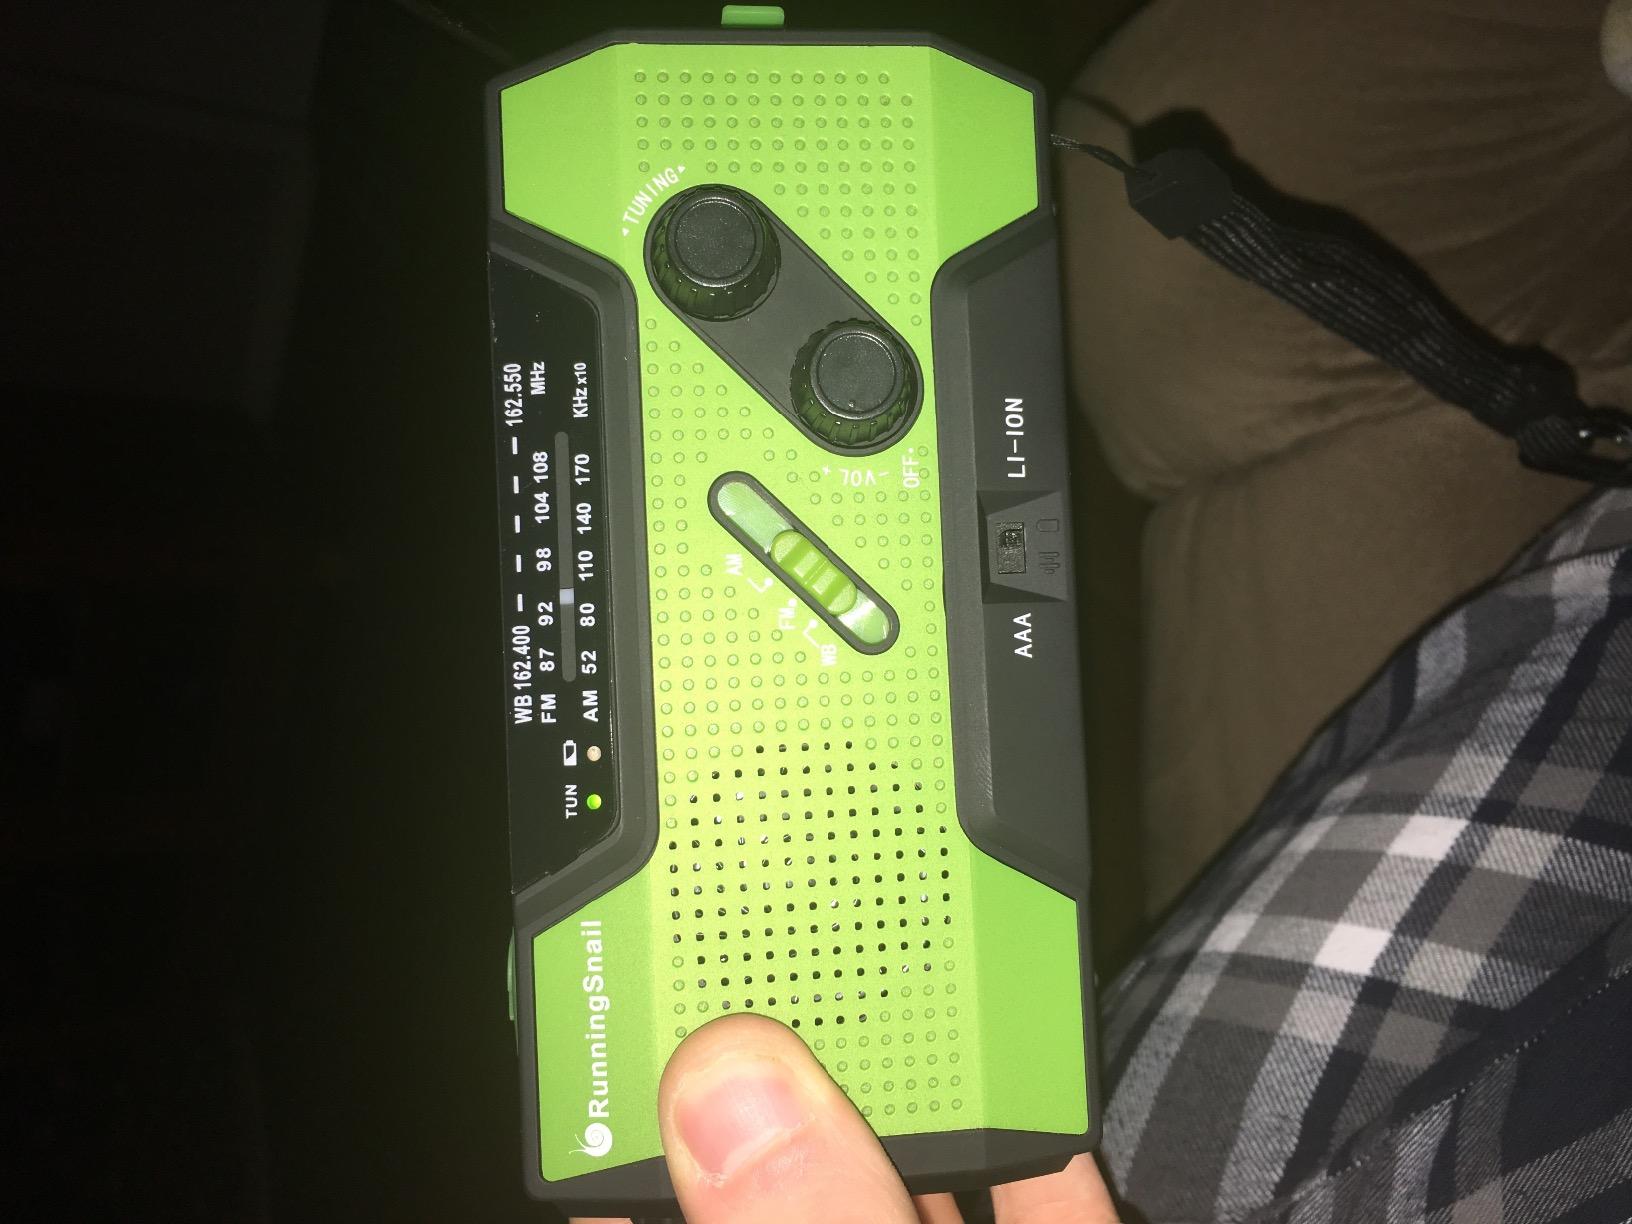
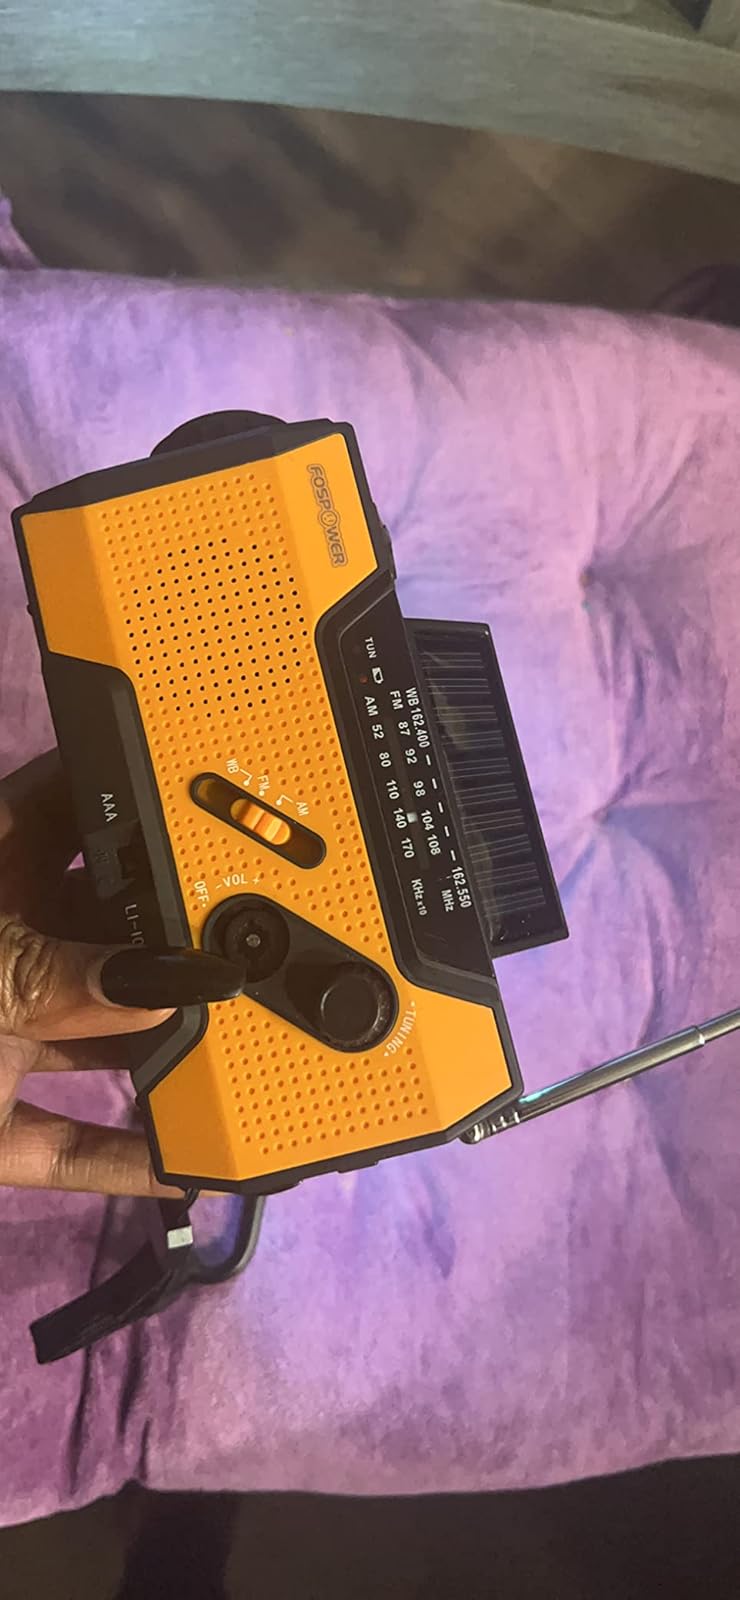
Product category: radio
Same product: no